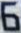
Number: 6